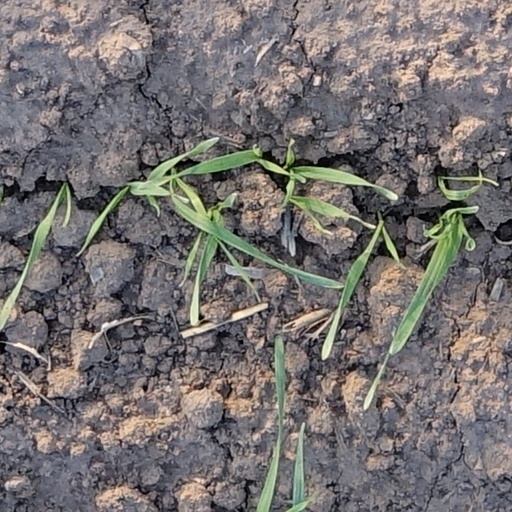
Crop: wheat